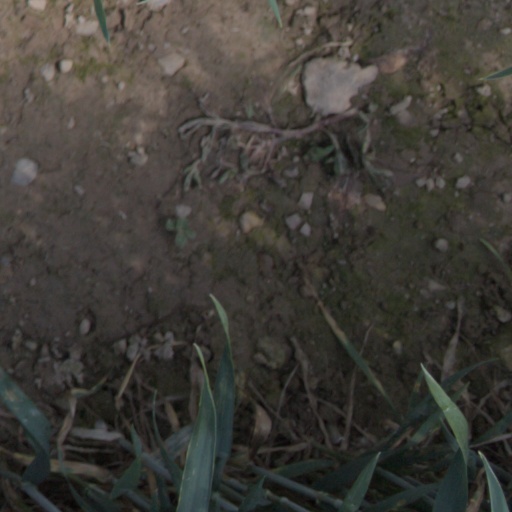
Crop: wheat